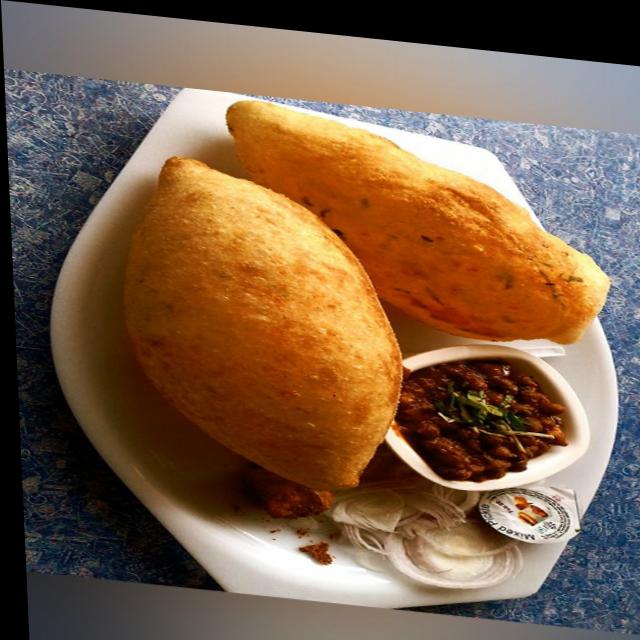
Dish: chole_bhature